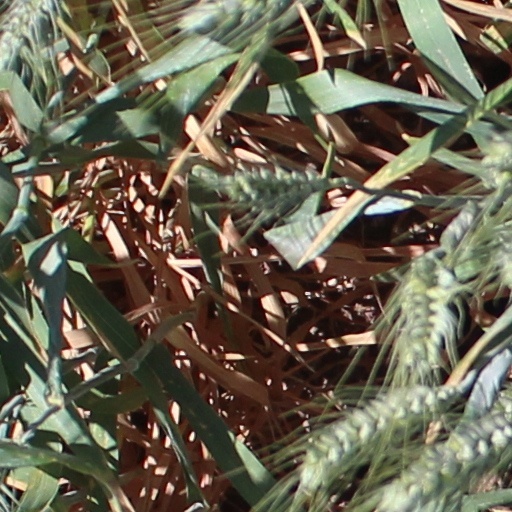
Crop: wheat